Codex Sangallensis 484

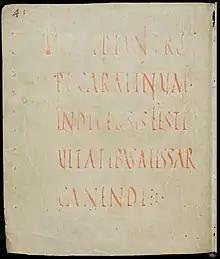
Title page of the Codex Sangallensis 484: Incipiunt tropi carminum in diversis festivitatibus missarum canendi

The Codex Sangallensis 484 (Signature Cod. Sang. 484) is an early medieval music manuscript, produced in the abbey of St. Gallen and stored in the Abbey Library in St. Gallen. The manuscript is known for its exhaustive collection of so-called tropes, meaning melodic or textual extensions to previously existing liturgic chants. As this particular manuscript is among the most extensive collections of such tropes from the eastern Frankish kingdom, it plays an important role in the history of music.